Je me souviens

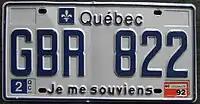
Since 1978, Quebec licence plates have featured the phrase ""

In 1978, replaced the tourism-oriented motto ("the beautiful province") on Quebec's vehicle registration plate. According to the historian Gaston Deschênes, this event marks the start of a new period of attempts to reinterpret the meaning of the motto in the mainstream media of Canada.